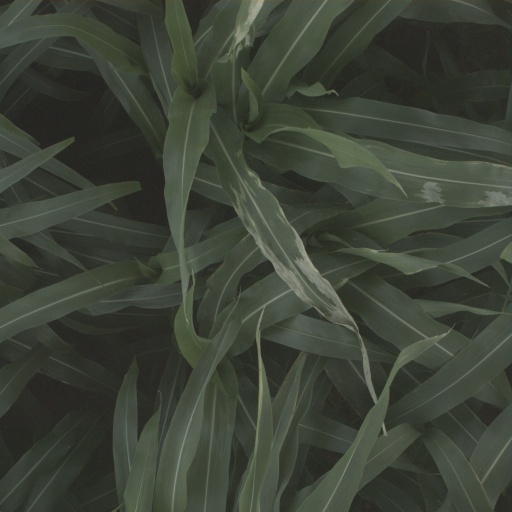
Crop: sorghum